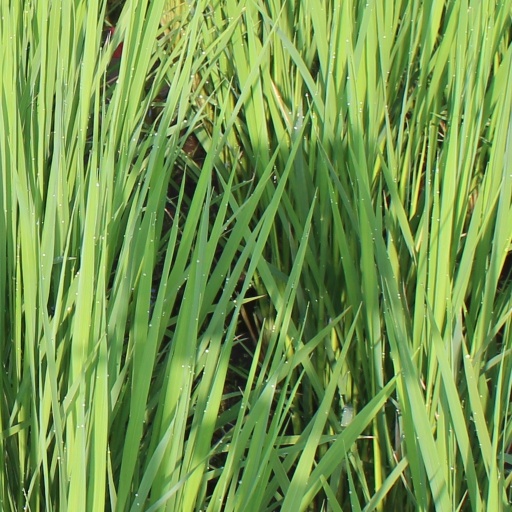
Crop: rice